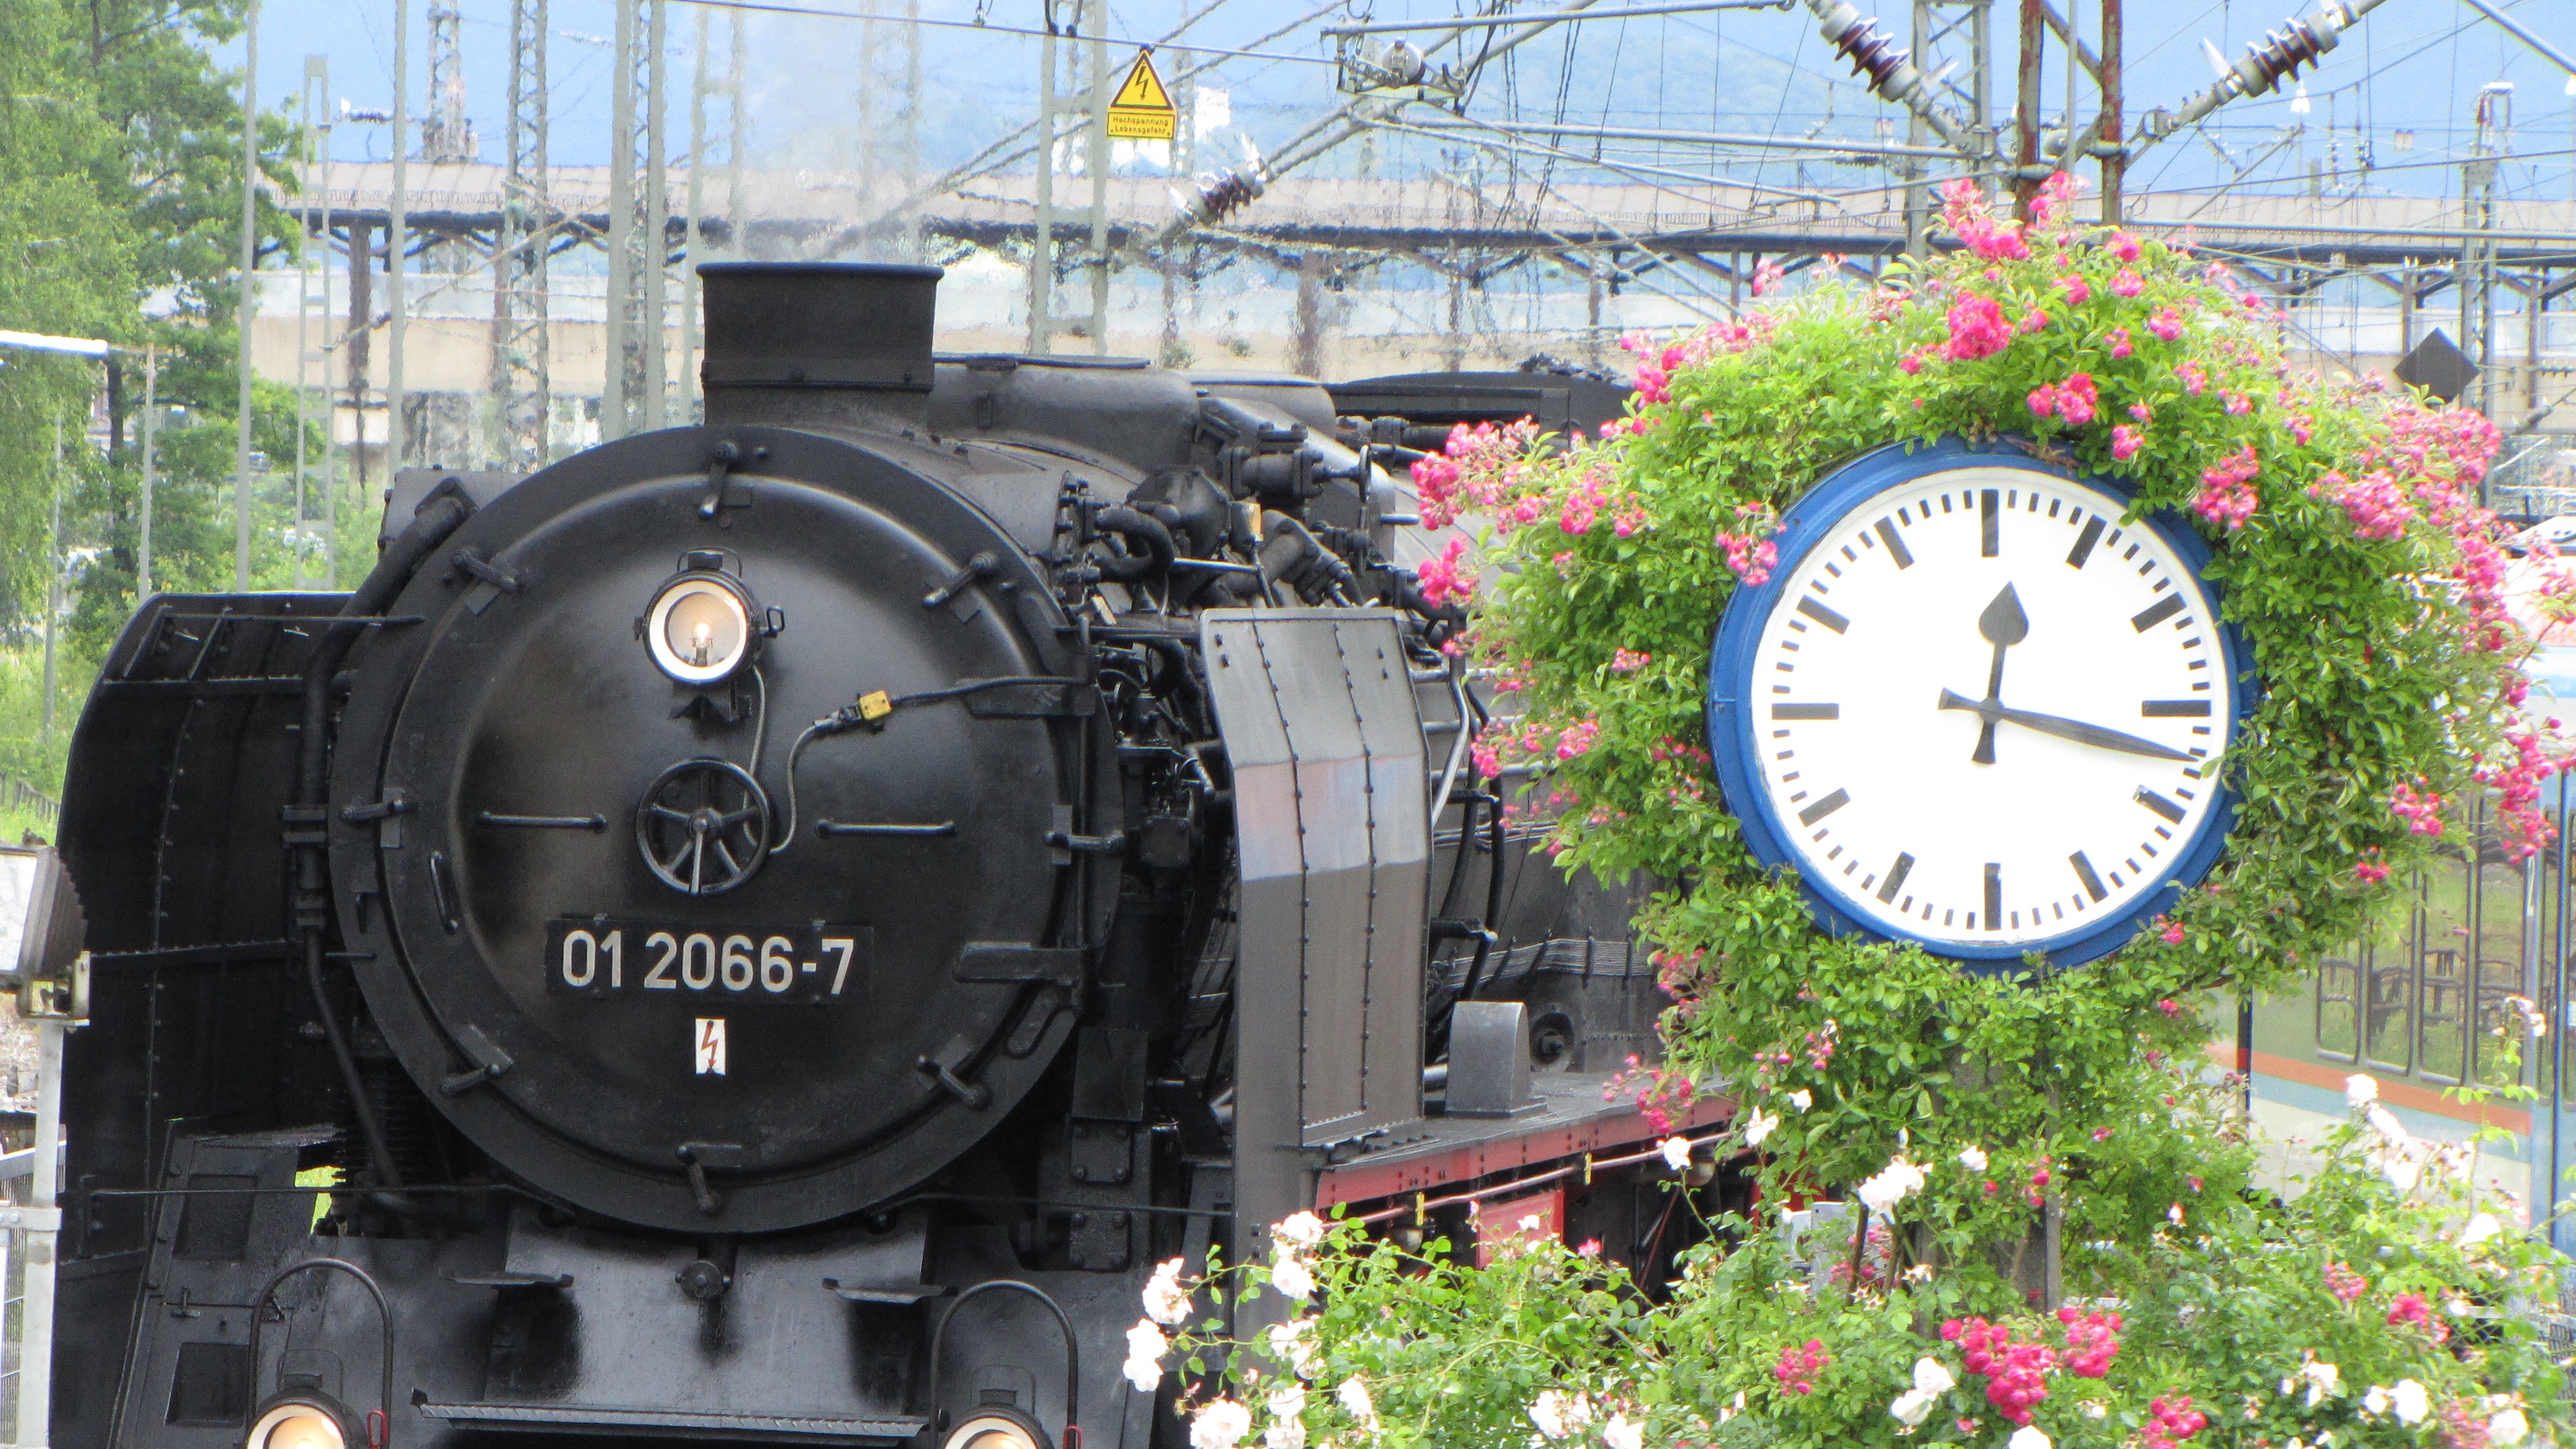
railway, traffic, wheel, clock, train, travel, transport, vehicle, nostalgia, departure, locomotive, steam engine, railway station, steam locomotive, land vehicle, man made object, rolling stock